List of The Walking Dead (comics) characters

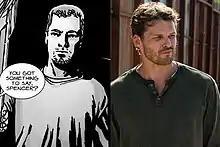
Spencer Monroe, as he appears in the comic book series "(left)" and as portrayed by Austin Nichols in the television series "(right)".

"The Walking Dead" comic book and the television series based on it are regarded as separate continuities. Therefore, characters and events appearing in one have no effect on the continuity of the other.